James Tancred

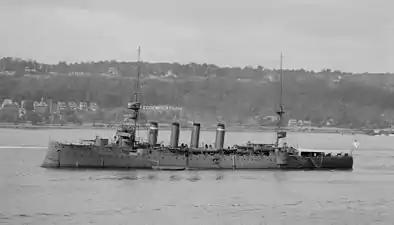
HMS "Argyll" in 1909.

Cleghorn entered the Royal Navy on 15 January 1878. He was promoted to commander in 1901, and in January 1903 was posted to the "Vivid" for Devonport Dockyard Reserve. He was promoted to captain in 1908, rear-admiral in 1919 and vice-admiral in 1925. He was included on the retired list by 1931.